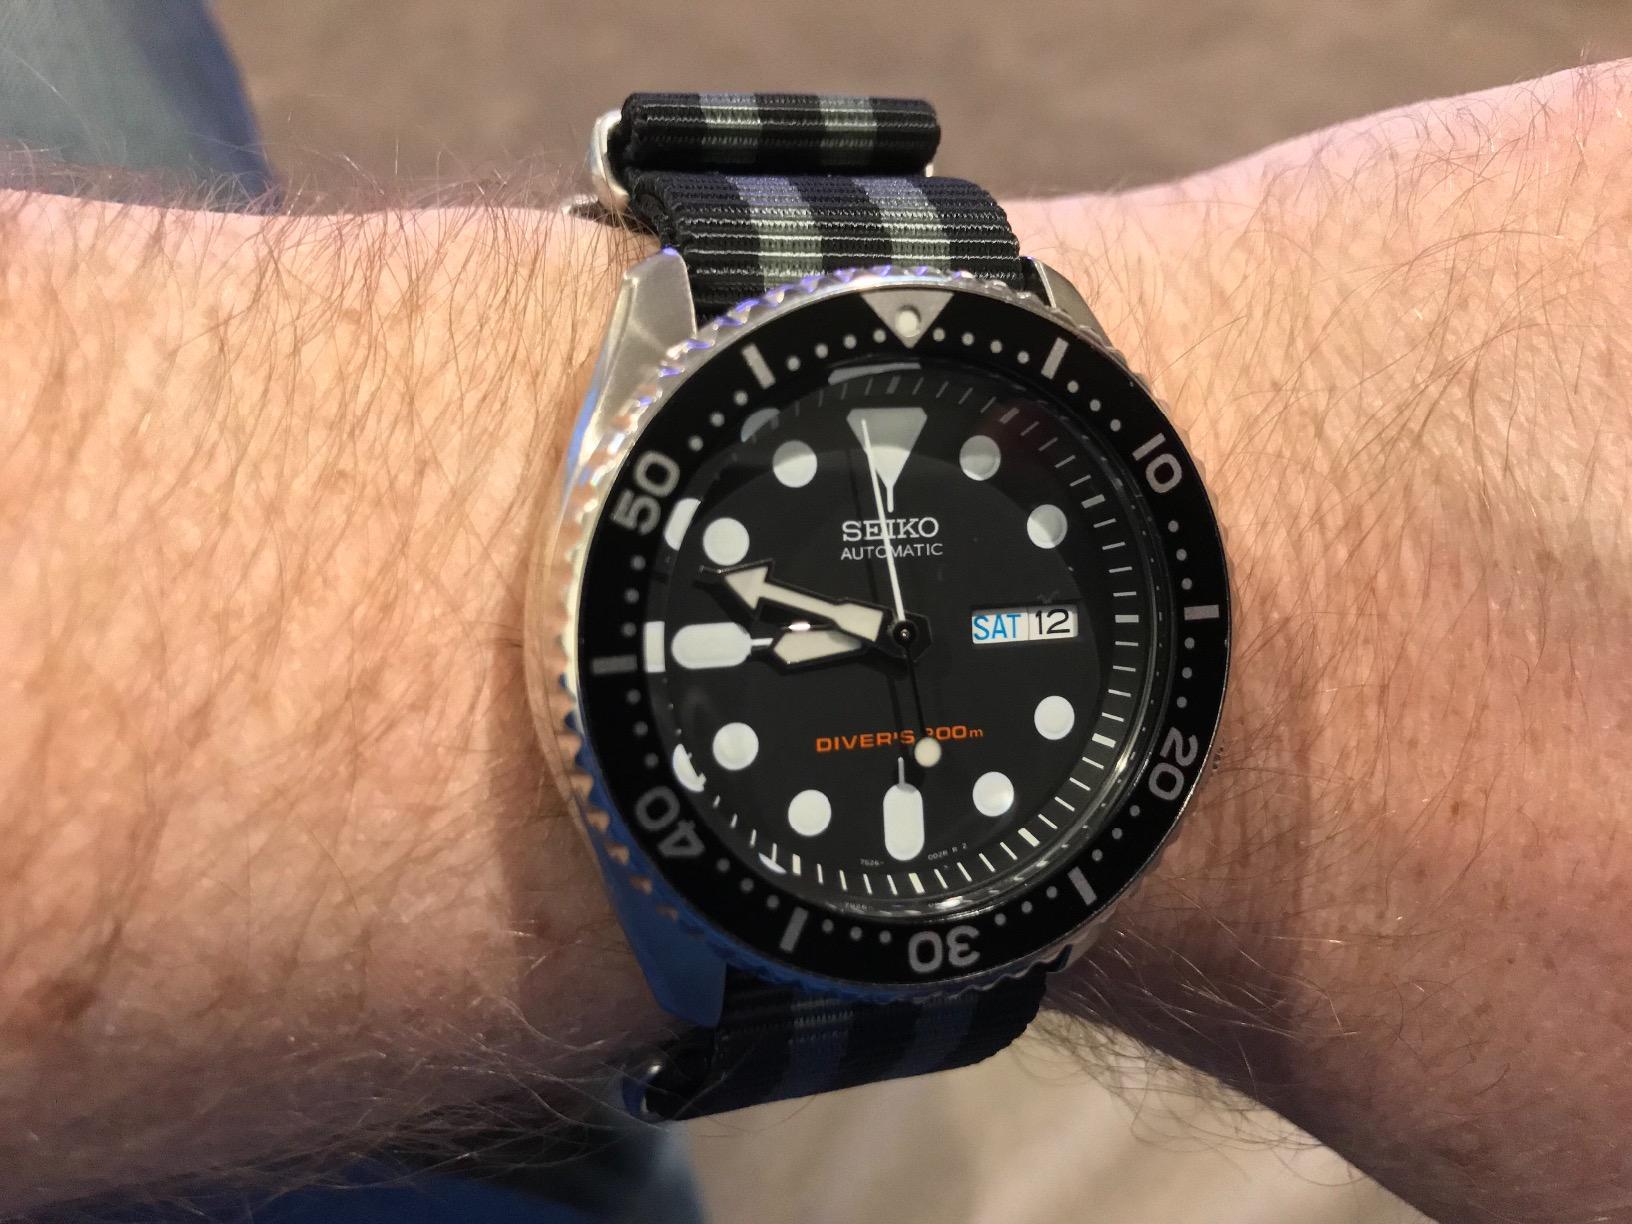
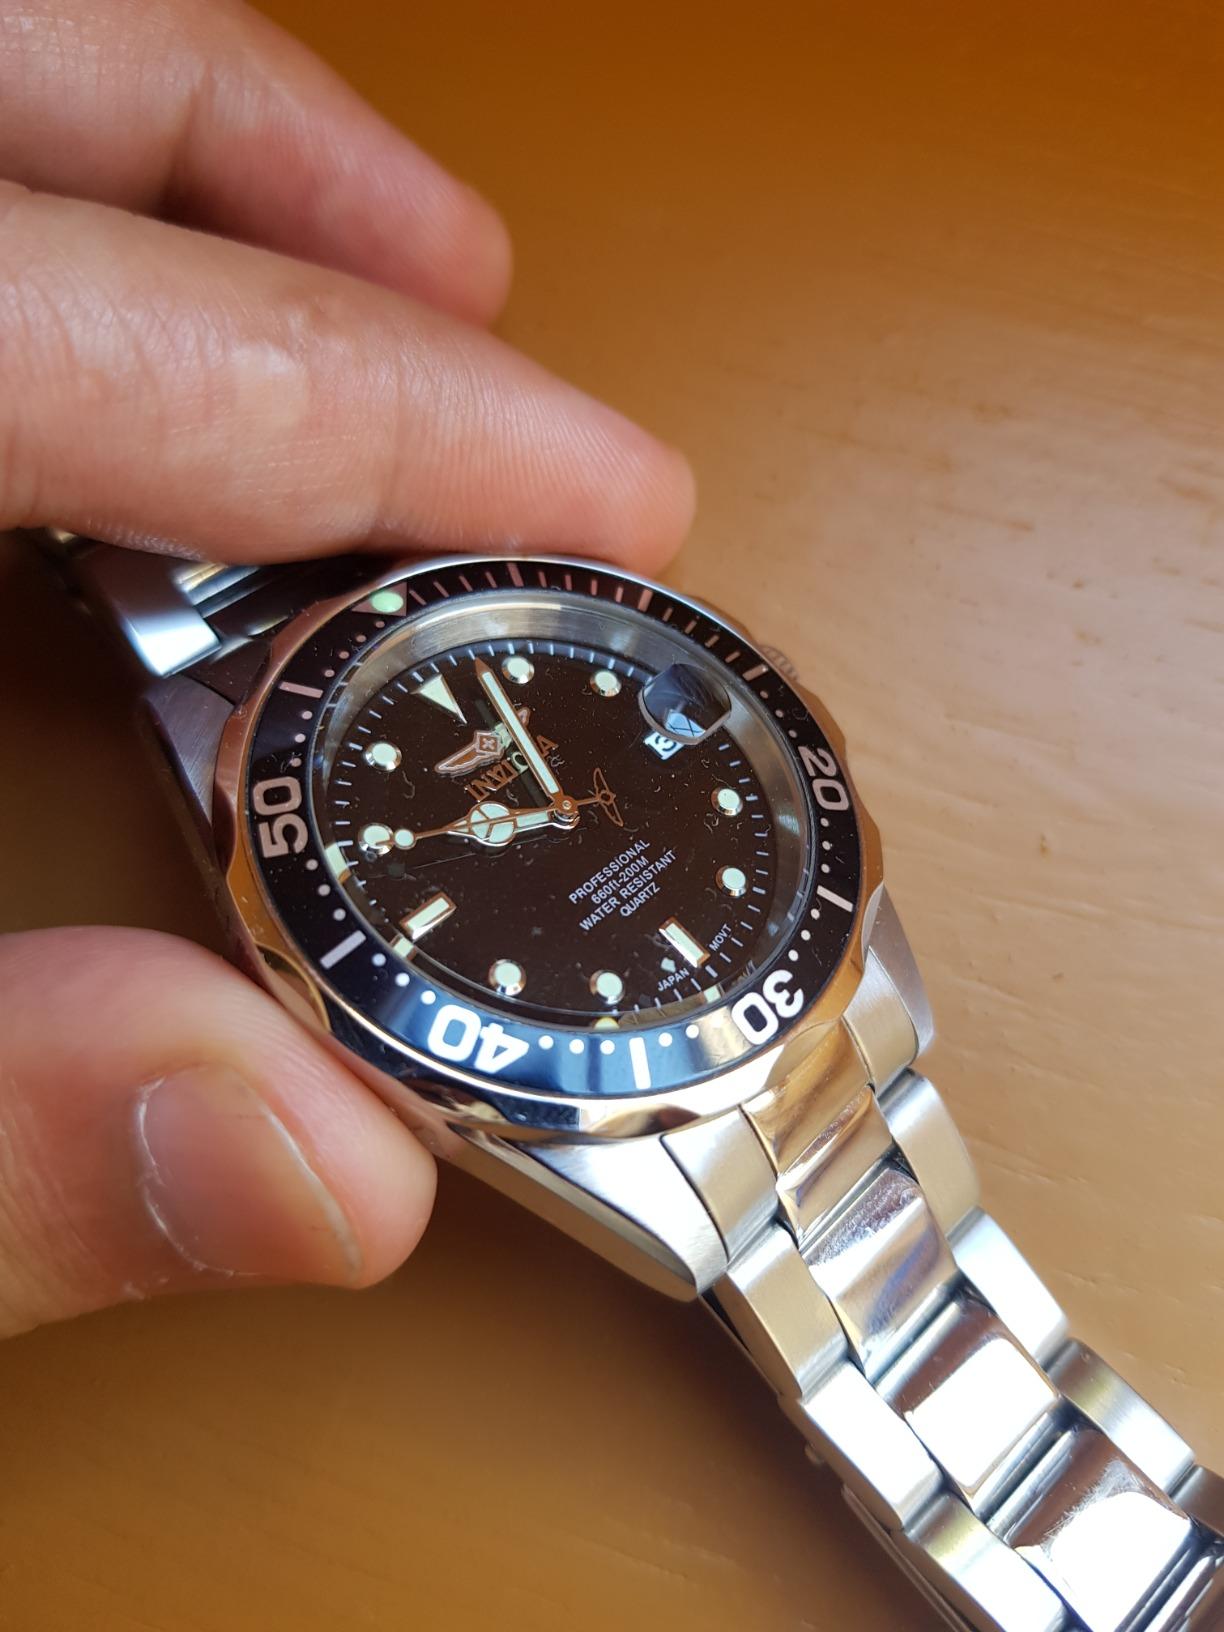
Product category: accessories_watch
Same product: no